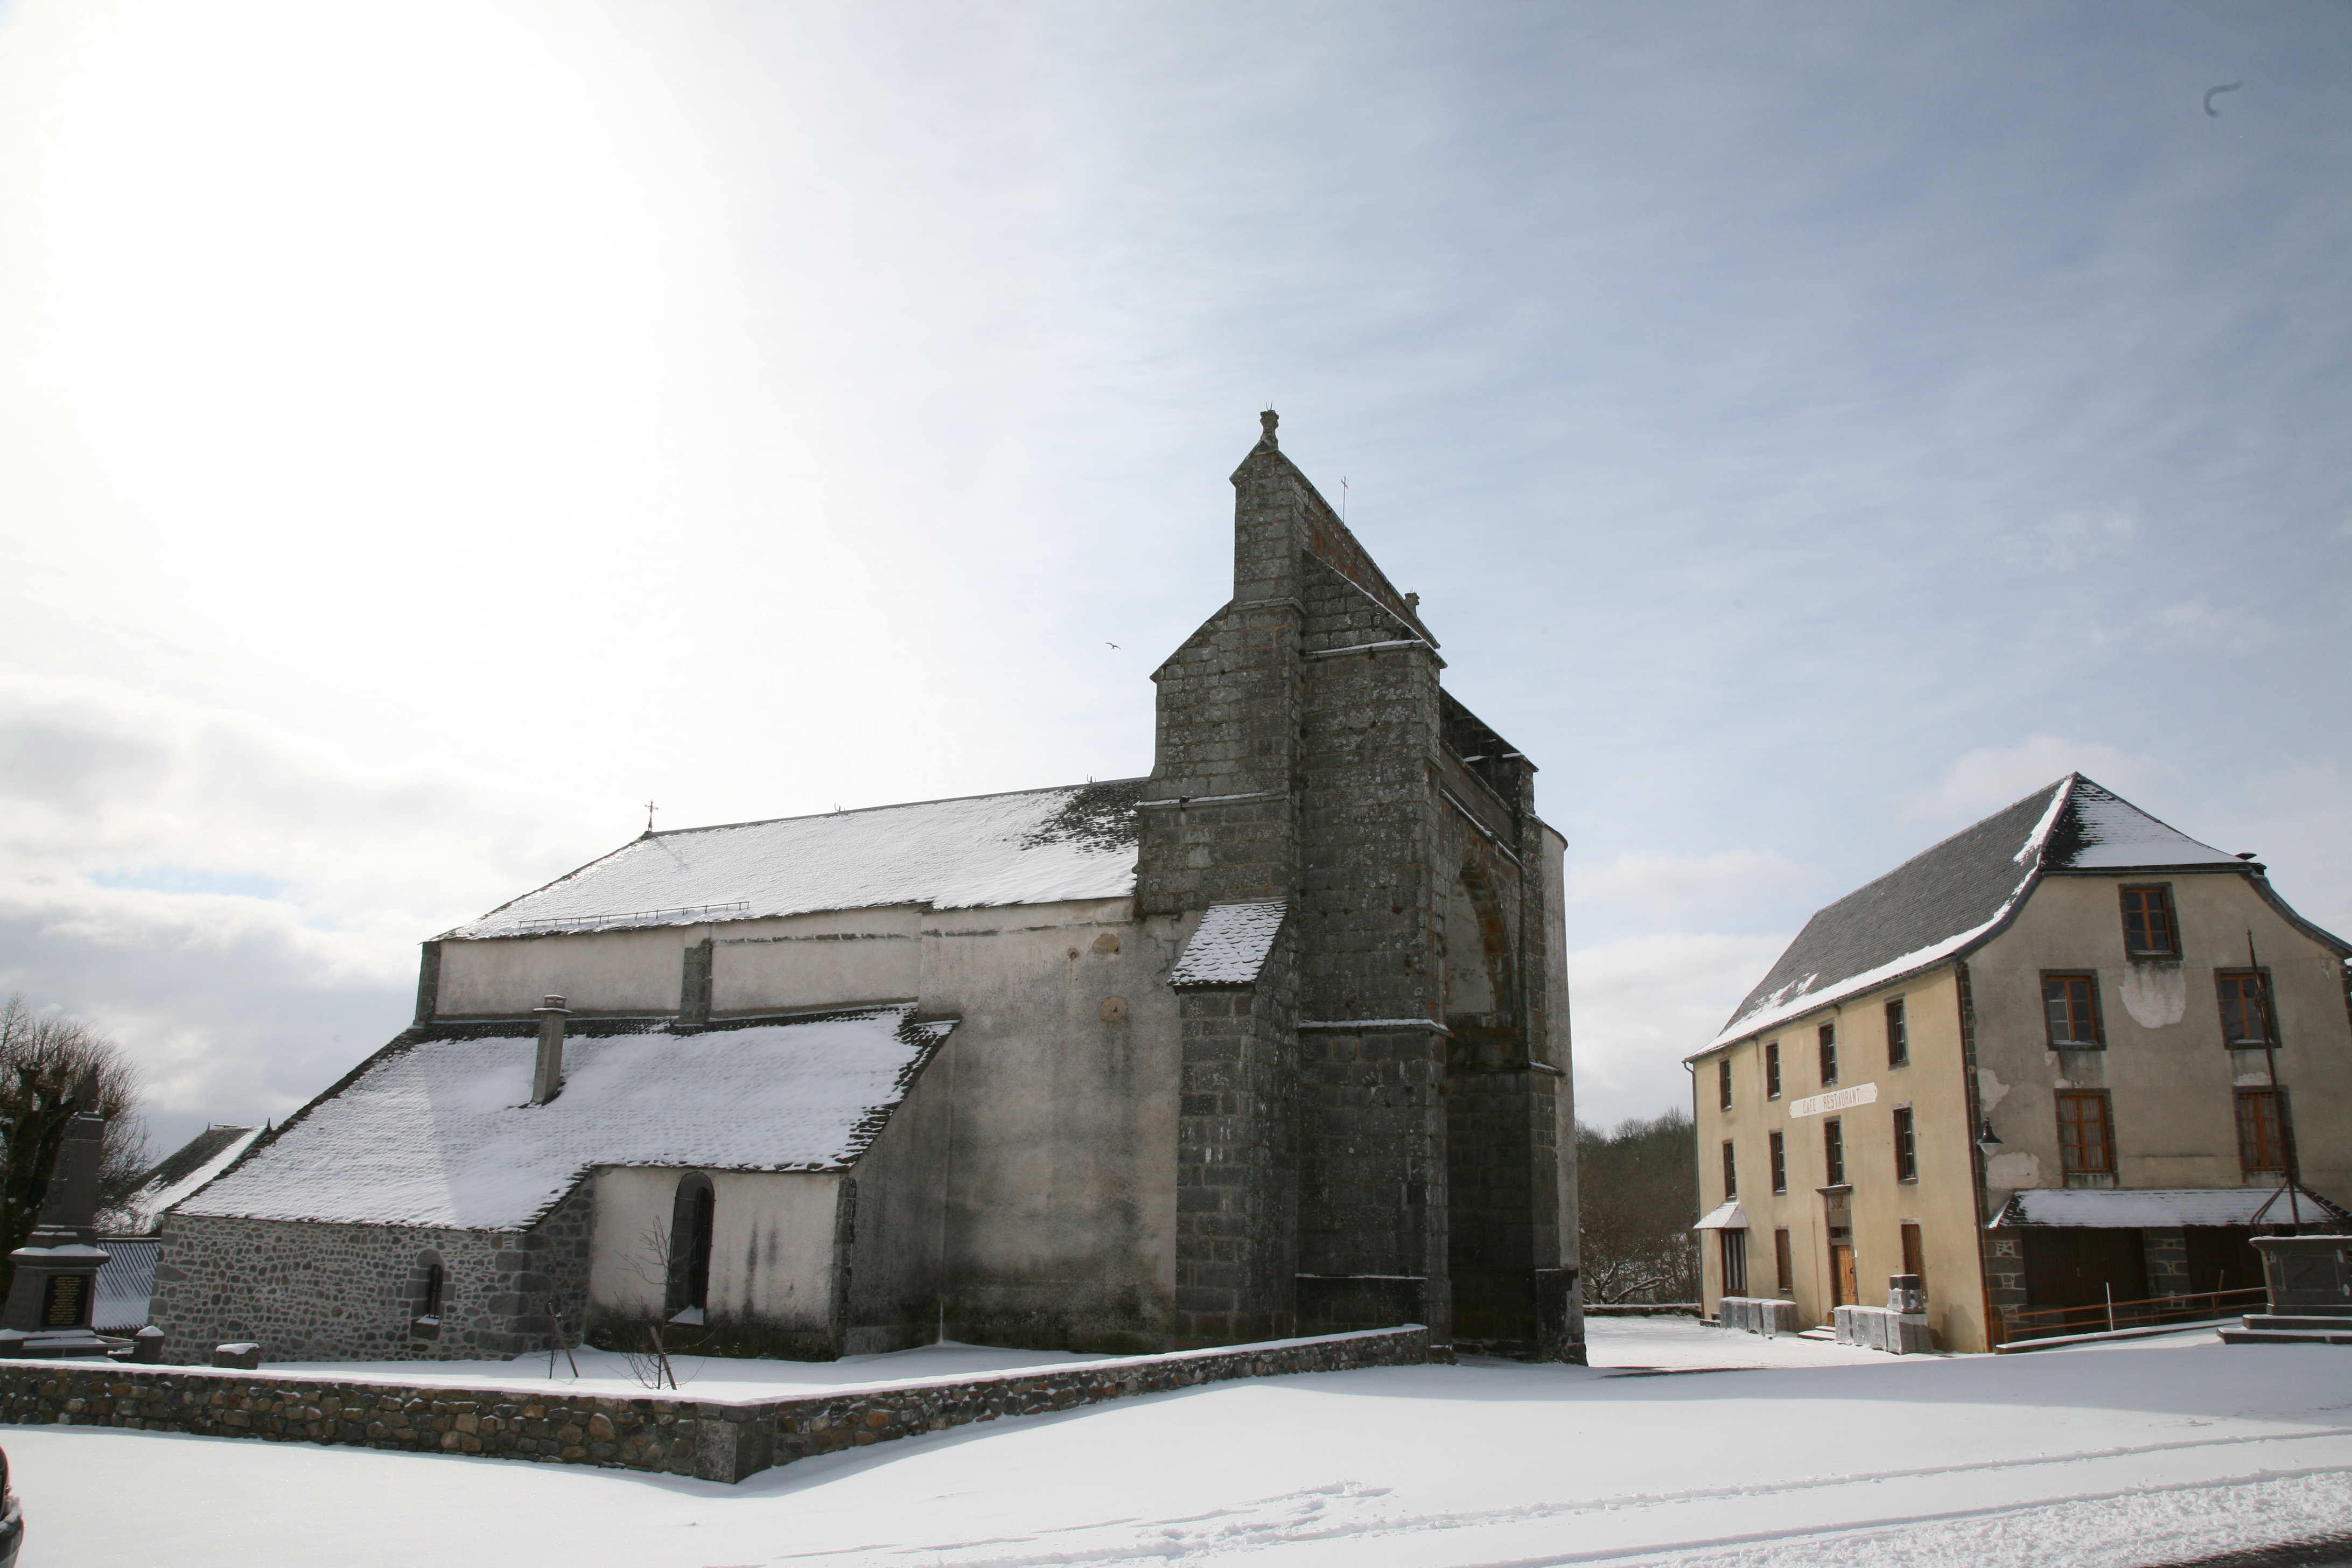
snow, winter, architecture, house, building, village, france, facade, church, chapel, place of worship, auvergne, hiver, eglise, campagne, campaign, cantal, saintflour